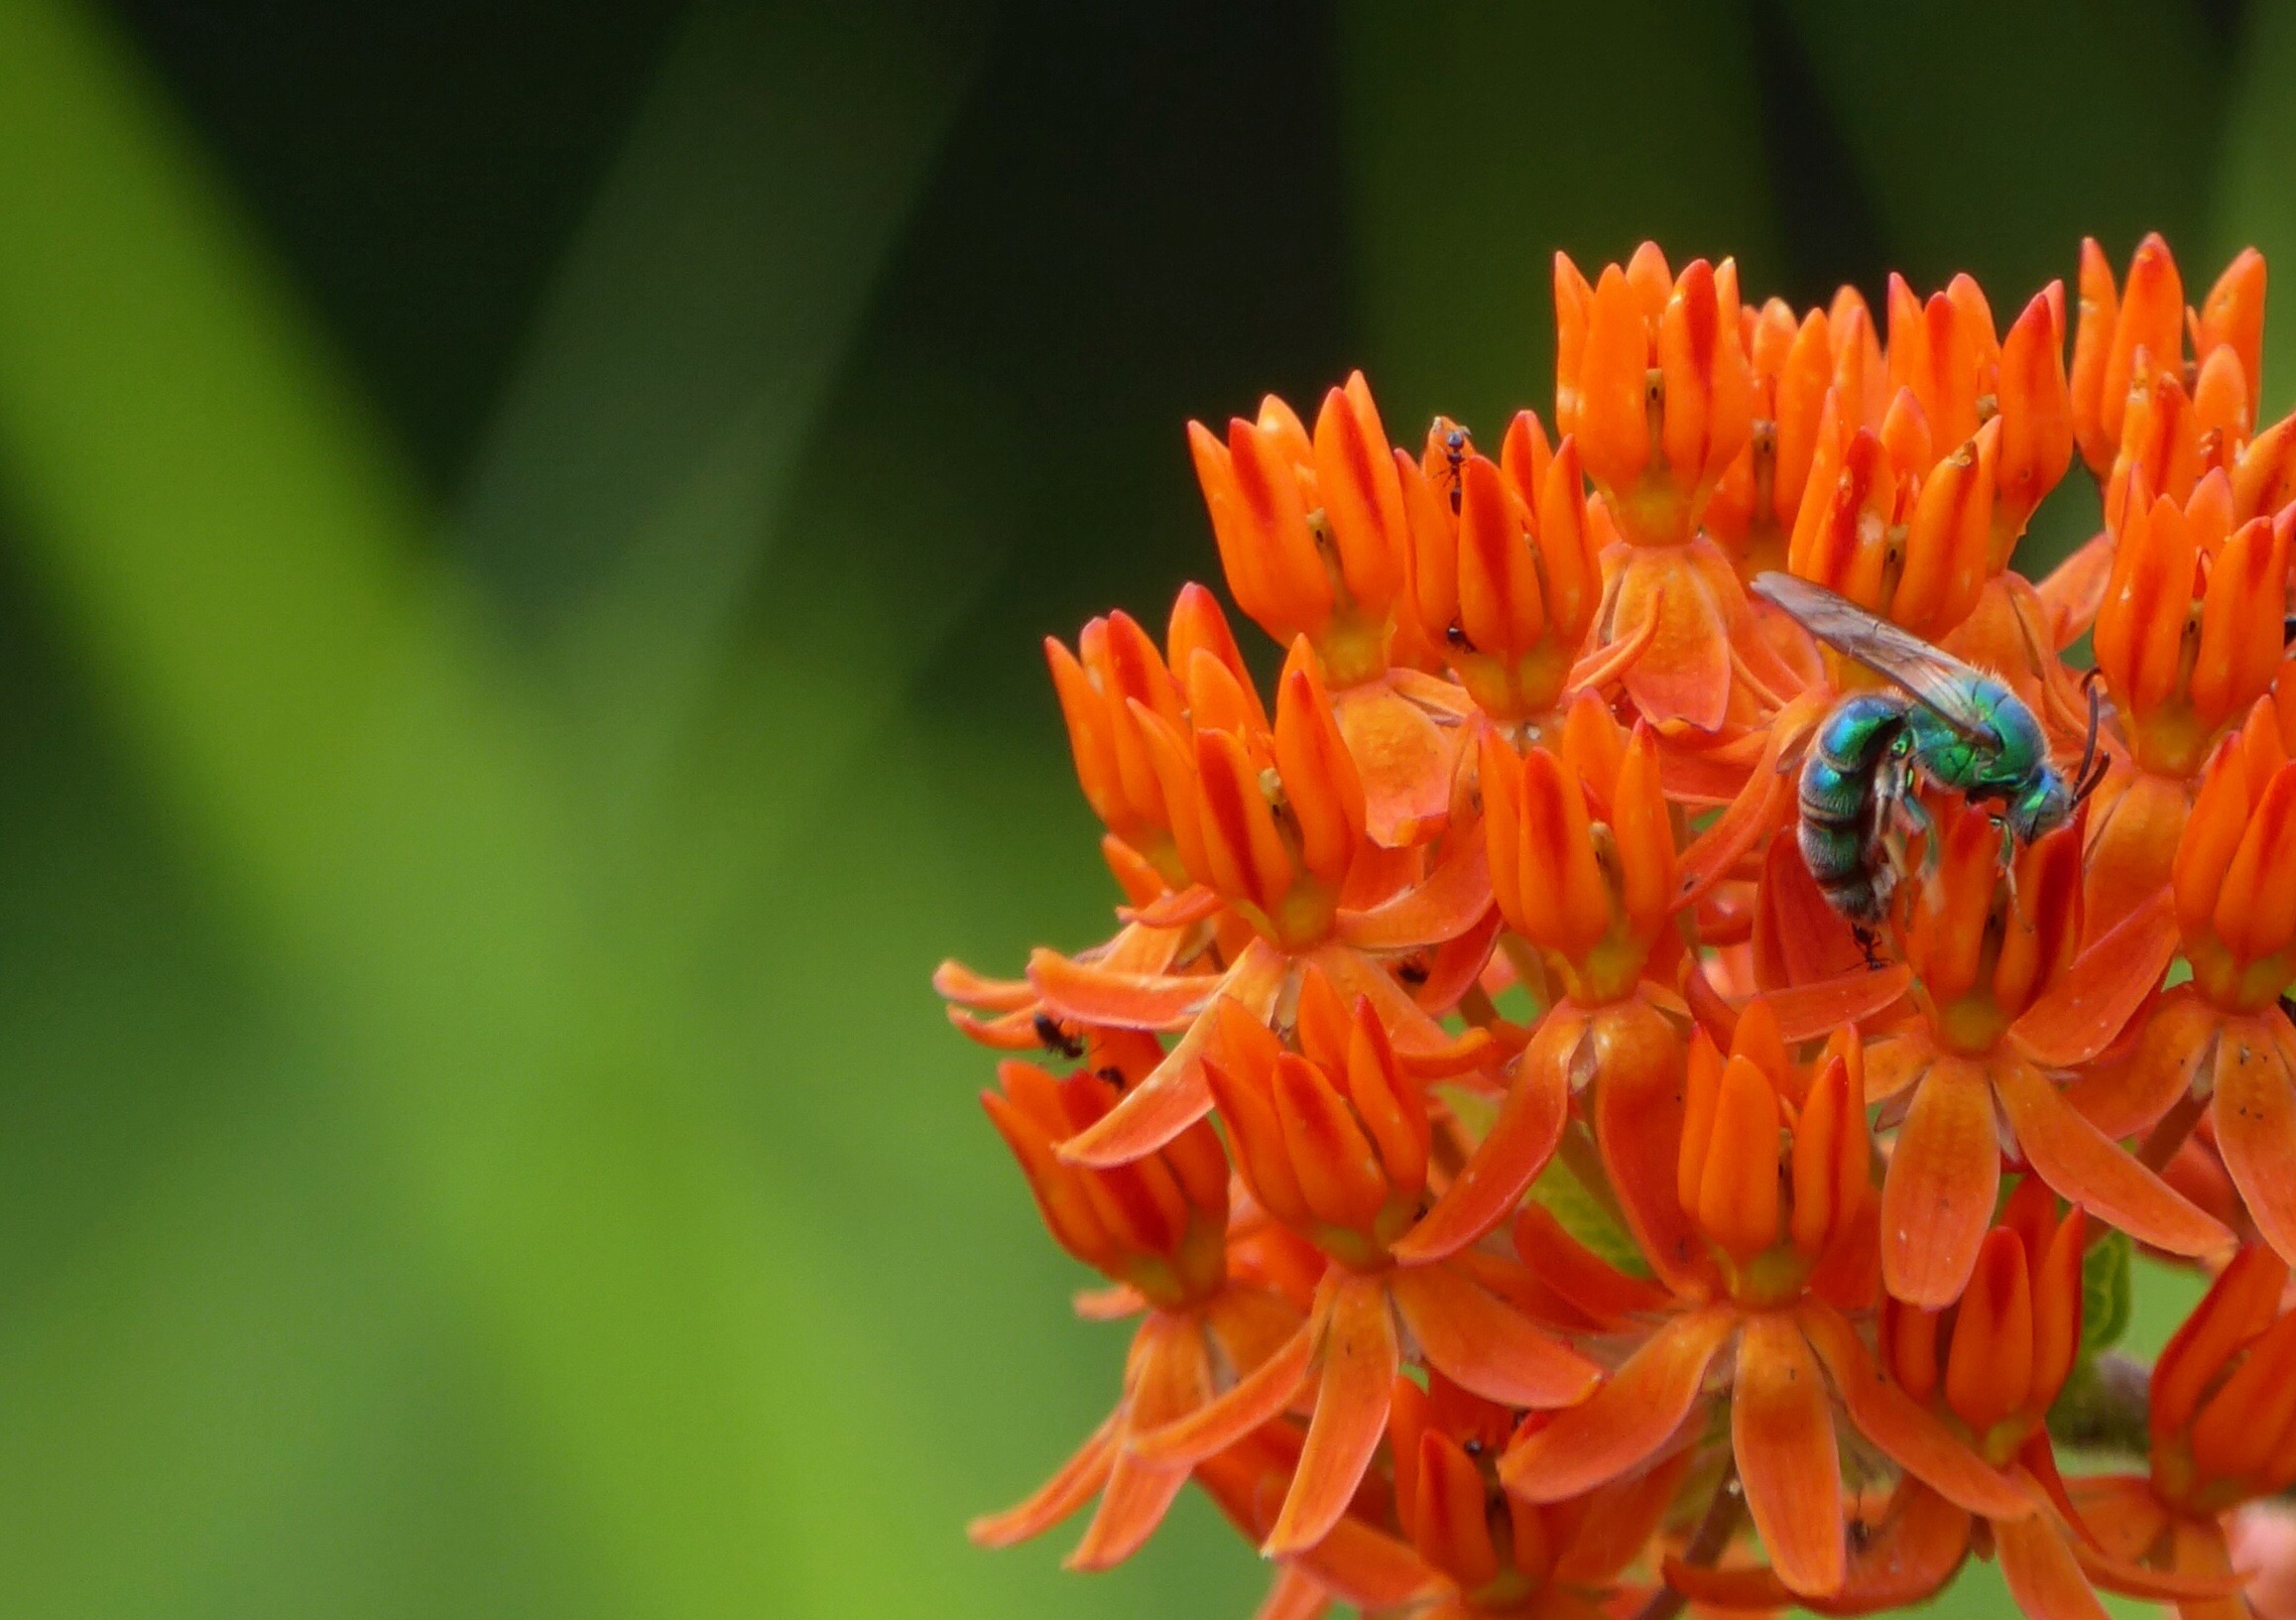
plant, leaf, flower, petal, botany, yellow, flora, wildflower, close up, shrub, macro photography, flowering plant, plant stem, land plant